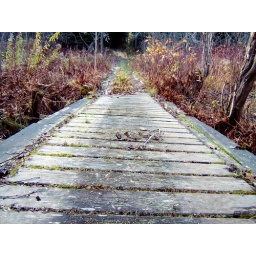
walking in the woods around my uncle's house